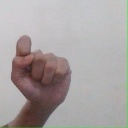
अक्षर: घ